Indiana Hoosiers

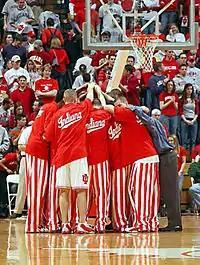
Basketball players huddle before a game in their iconic candy striped pants

The Hoosiers are also sixth in NCAA Tournament appearances (36), sixth in NCAA Tournament victories (62), seventh in Final Four appearances (8), and 11th in overall victories (1,665). The Hoosiers have won 22 Big Ten Conference Championships and have the best winning percentage in conference games at nearly 60 percent. No team has had more All-Big Ten selections than the Hoosiers with 53. The Hoosiers also rank seventh in all-time AP poll appearances and sixth in number of weeks spent at No 1. Every four-year men's basketball letterman since 1973 has earned a trip to the NCAA basketball tournament. Additionally, every four-year player since 1950 has played on a nationally ranked squad at Indiana.